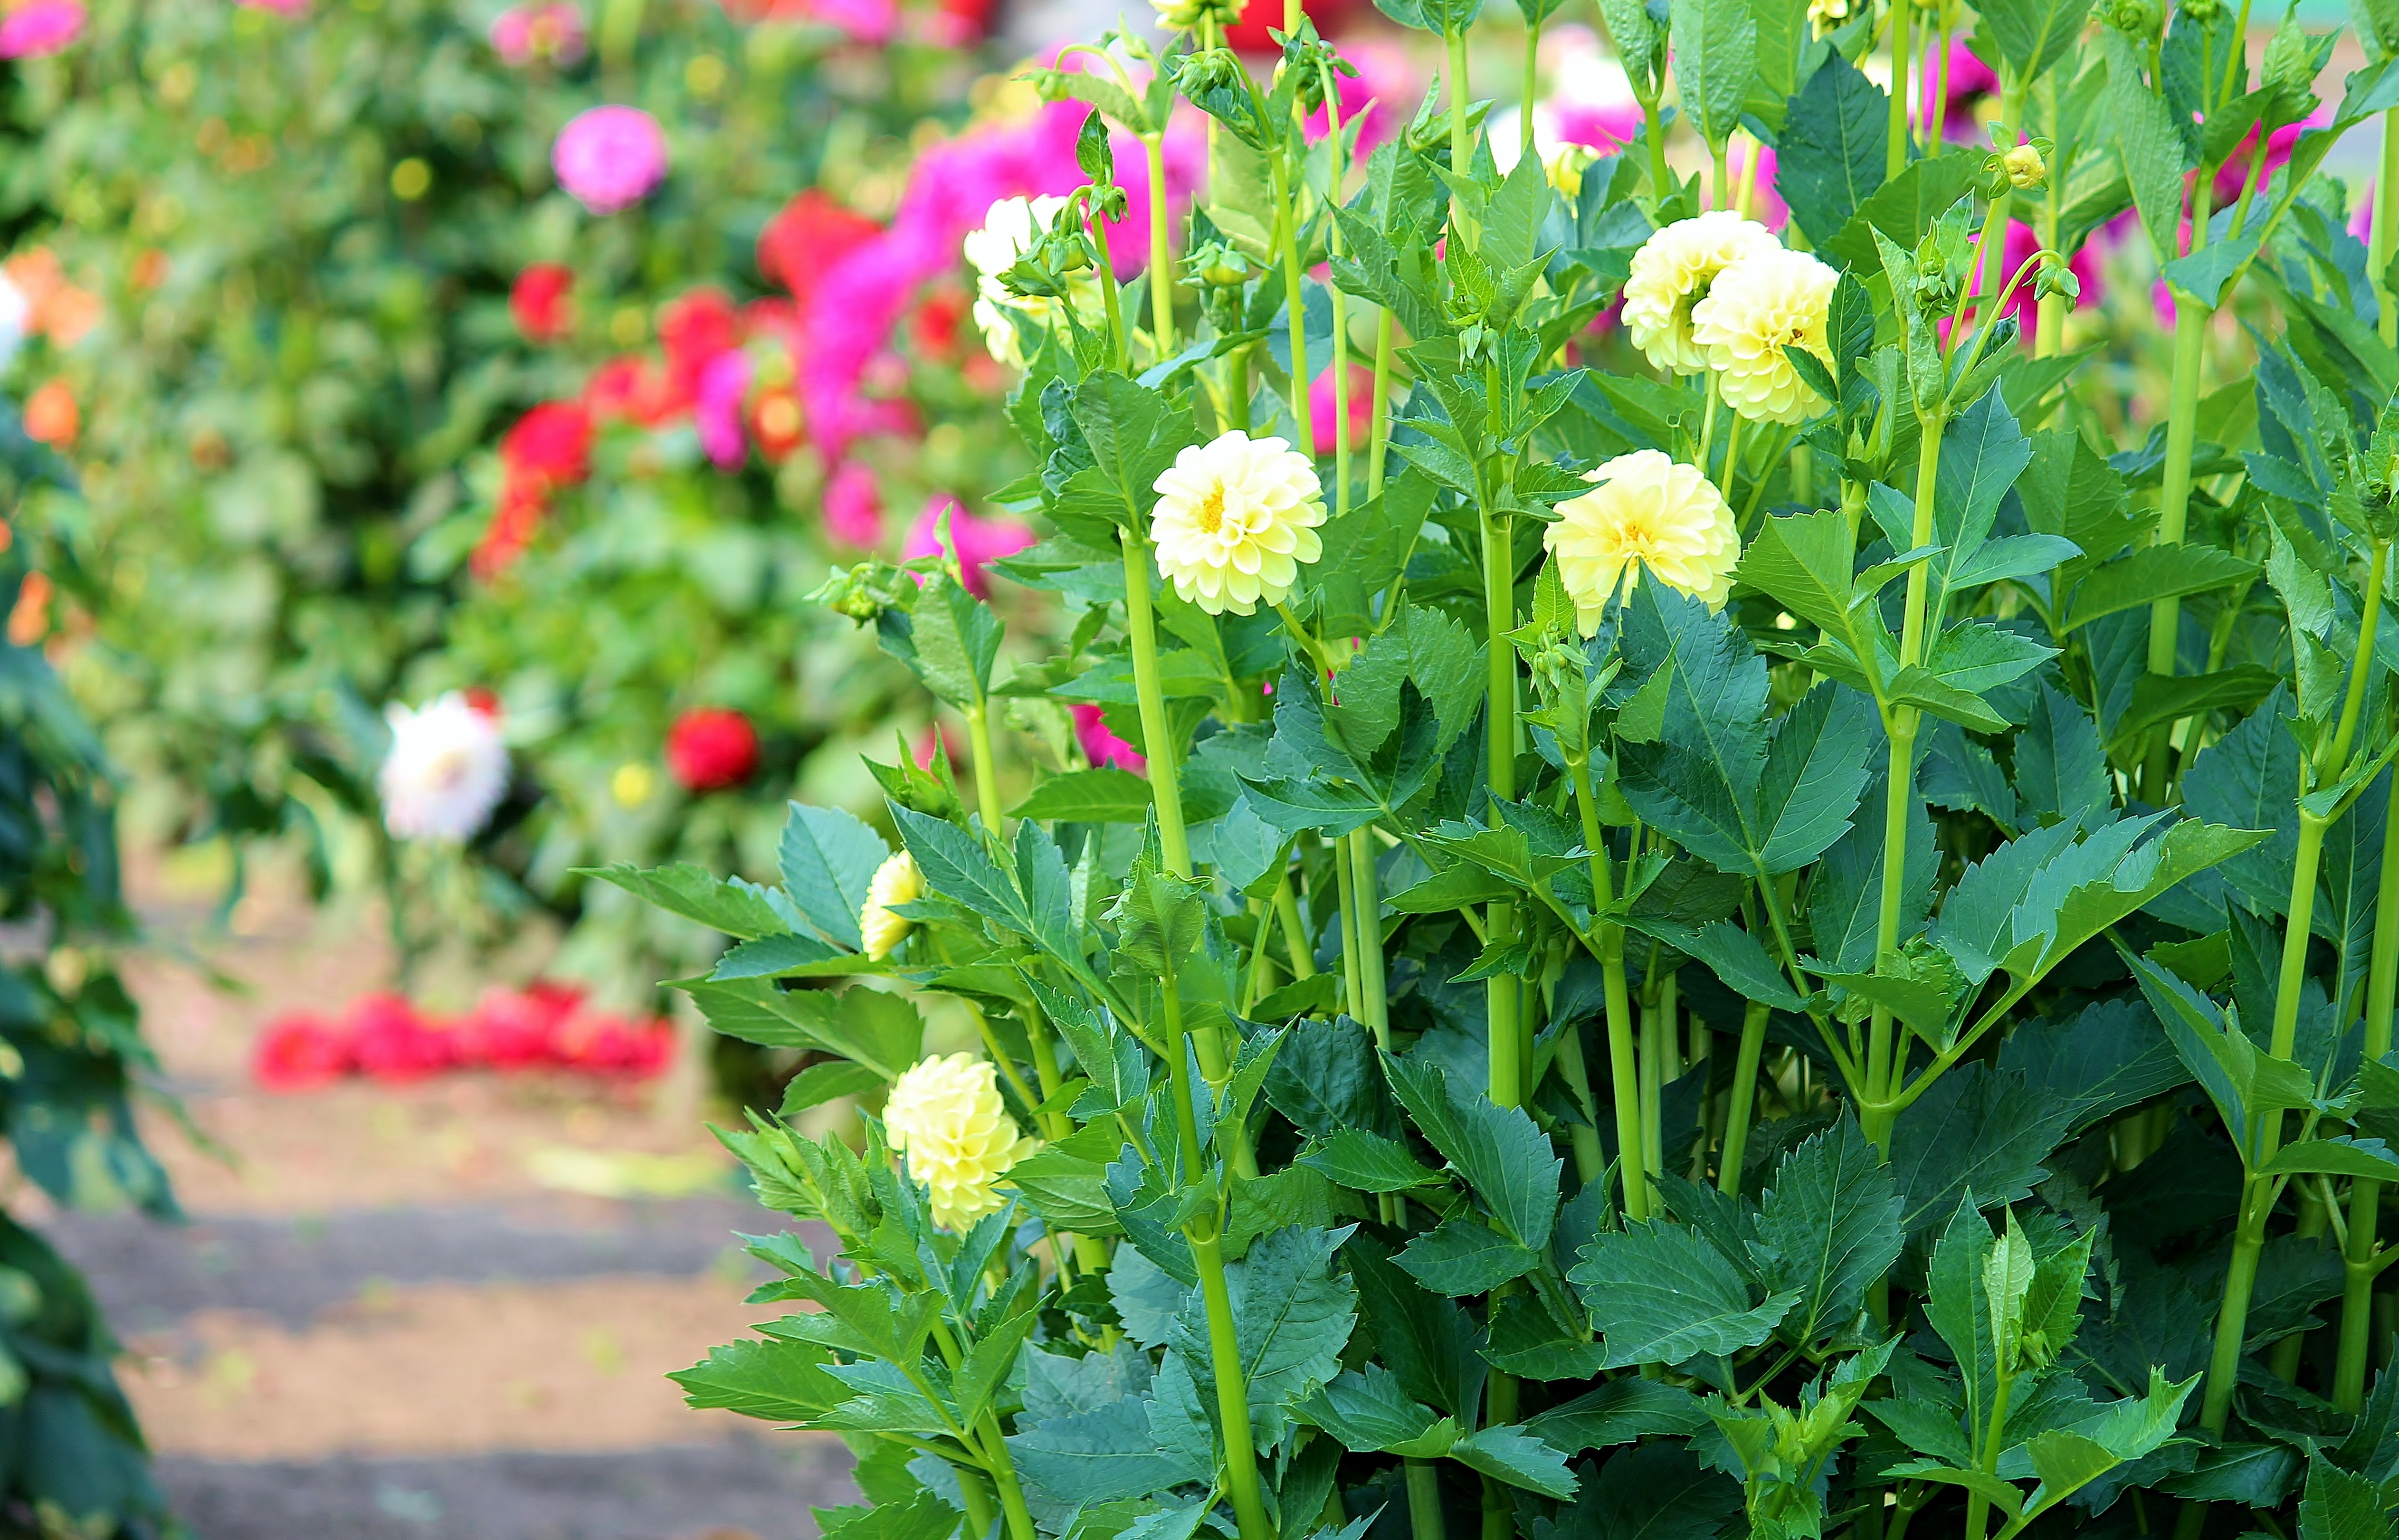
nature, blossom, plant, white, field, lawn, meadow, flower, bloom, summer, bush, produce, color, autumn, colorful, yellow, garden, pink, flowers, beautiful, sale, pick, asters, field of flowers, street vending, flowering plant, daisy family, red white, pick your own, annual plant, land plant